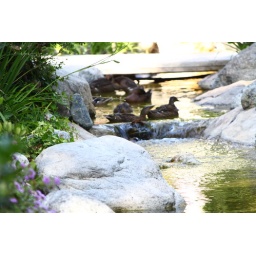
Ducks in front of new place in lake forest ca